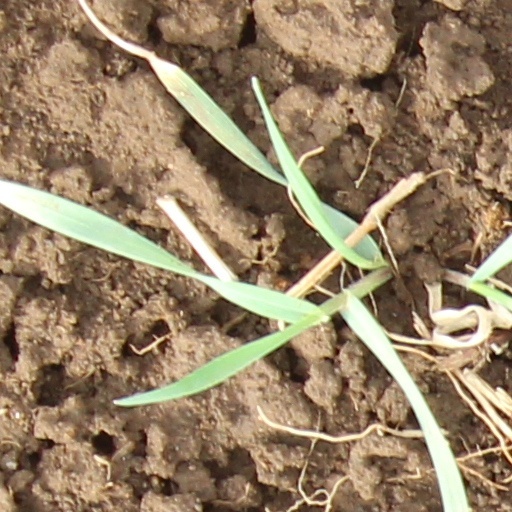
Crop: wheat